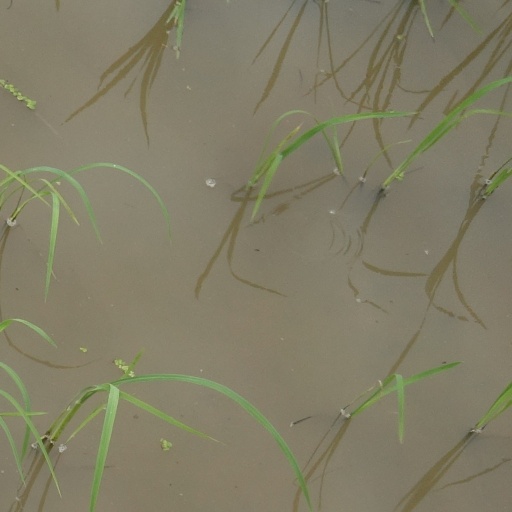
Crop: rice